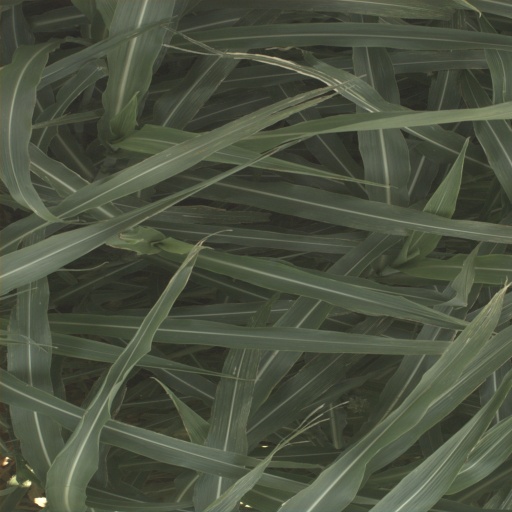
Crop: sorghum